Laverda 1200

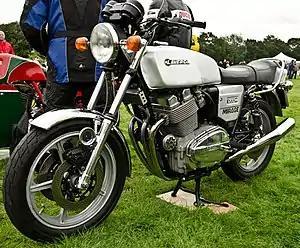
Laverda 1200 Mirage

The Laverda 1200 is a air cooled DOHC triple motorcycle produced by the Italian manufacturer Laverda between 1977 and 1982. The model was developed from the Laverda 1000. Austrian importer Werner Sulzbacher had had some success in production and endurance racing with triples over-bored to and . Sulzbacher had put pressure on the factory to produce a 1200 cc version. With increasing noise and pollution legislation in the 1970s, especially in the US, requiring restrictive inlet and exhausts, softer cams and lower compression ratios, Laverda sought to regain performance by increasing the triple's performance by increasing displacement.